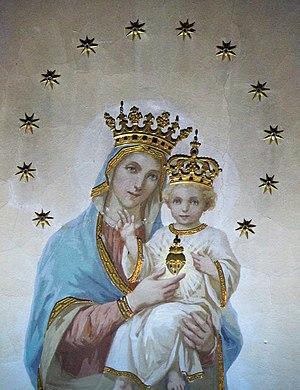
Notre Dame du Sacré Coeur - Église de Piazza Navona - Roma Italiano: Nostra Signora del Sacro Cuore - Chiesa di Piazza Navona - Roma